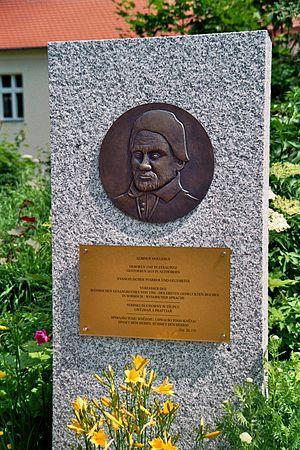
Albin Moller, né à Straupitz en 1541, mort à Altdöbern en 1618, est un théologien, écrivain, astronome, astrologue, botaniste, traducteur, de langue allemande et sorabe, actif dans le Brandebourg dans les années 1560-1610.